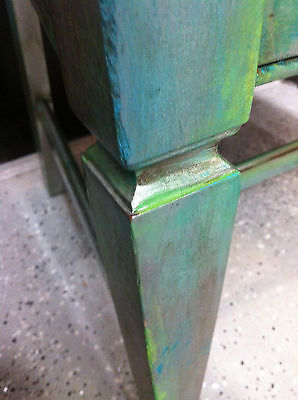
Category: chair